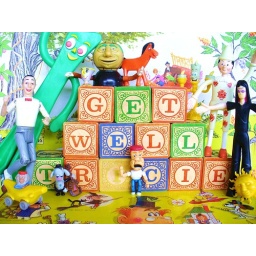
You can not have your cats &amp;amp; dogs &amp;amp; toys in the hospital so . . . GET WELL SOON!